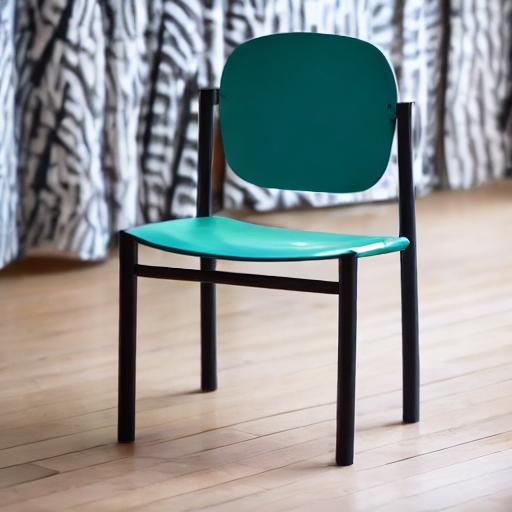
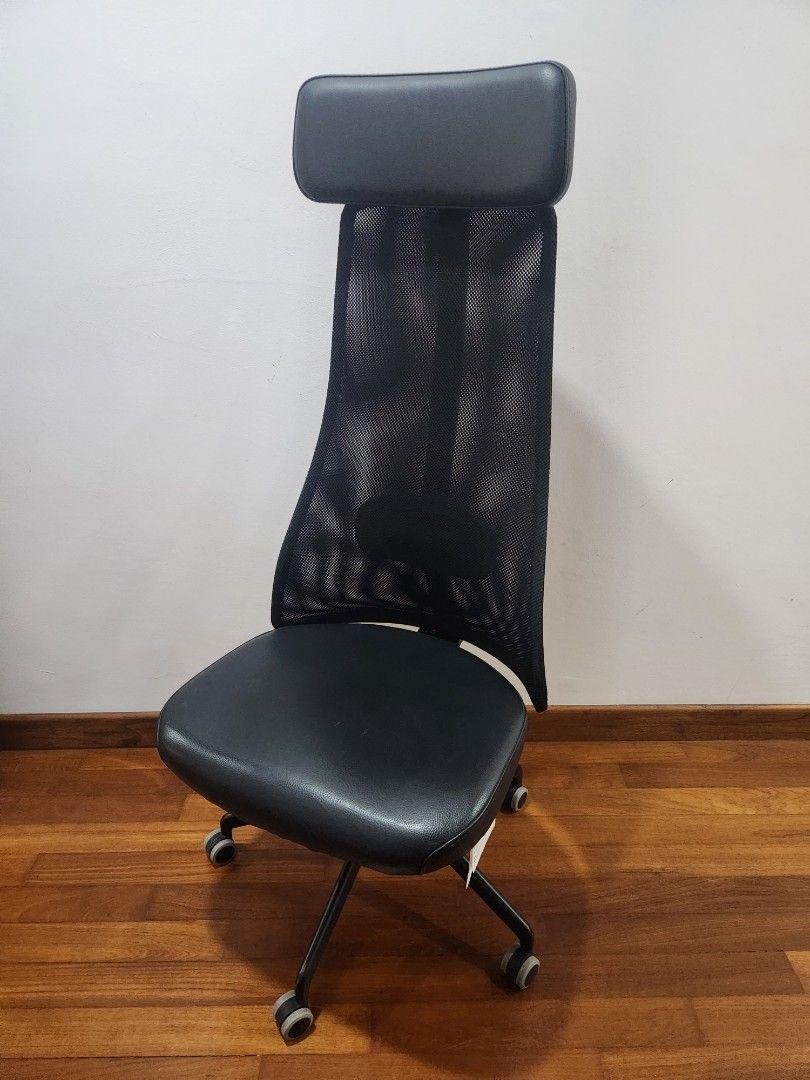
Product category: items_chair
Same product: no